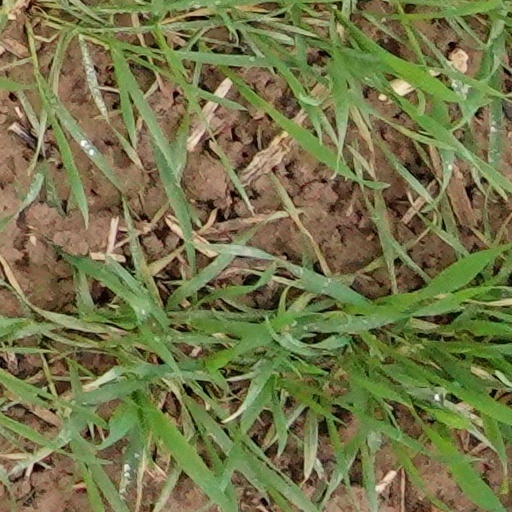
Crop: wheat